United Nations Security Council Resolution 1577

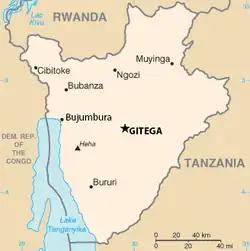
Burundi

United Nations Security Council resolution 1577, adopted unanimously on 1 December 2004, after recalling Resolution 1545 (2004) on the situation in Burundi, the Council extended the mandate of the United Nations Operation in Burundi (ONUB) for a period of six months until 1 June 2005.